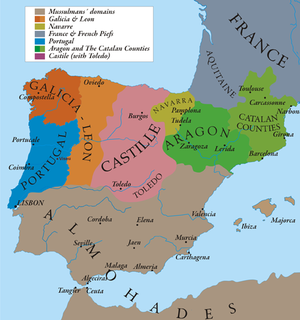
Kongeriget Castilien
Kongeriget Castilien før annektionen af Kongeriget Toledo i det 11. århundrede.
Castiliens geografiske placering
Kongeriget Castilien var et af de middelalderlige kongeriger på Den Iberiske Halvø. Det opstod som et uafhængigt område i det 9. århundrede, hvor det blev kaldt grevskabet Castilien og var en vasalstat af Kongeriget León. Dets navn stammer fra den række af borge, der er bygget i regionen. Det var et af kongerigerne der oprettede Castiliens krone, og Kongeriget Spanien.